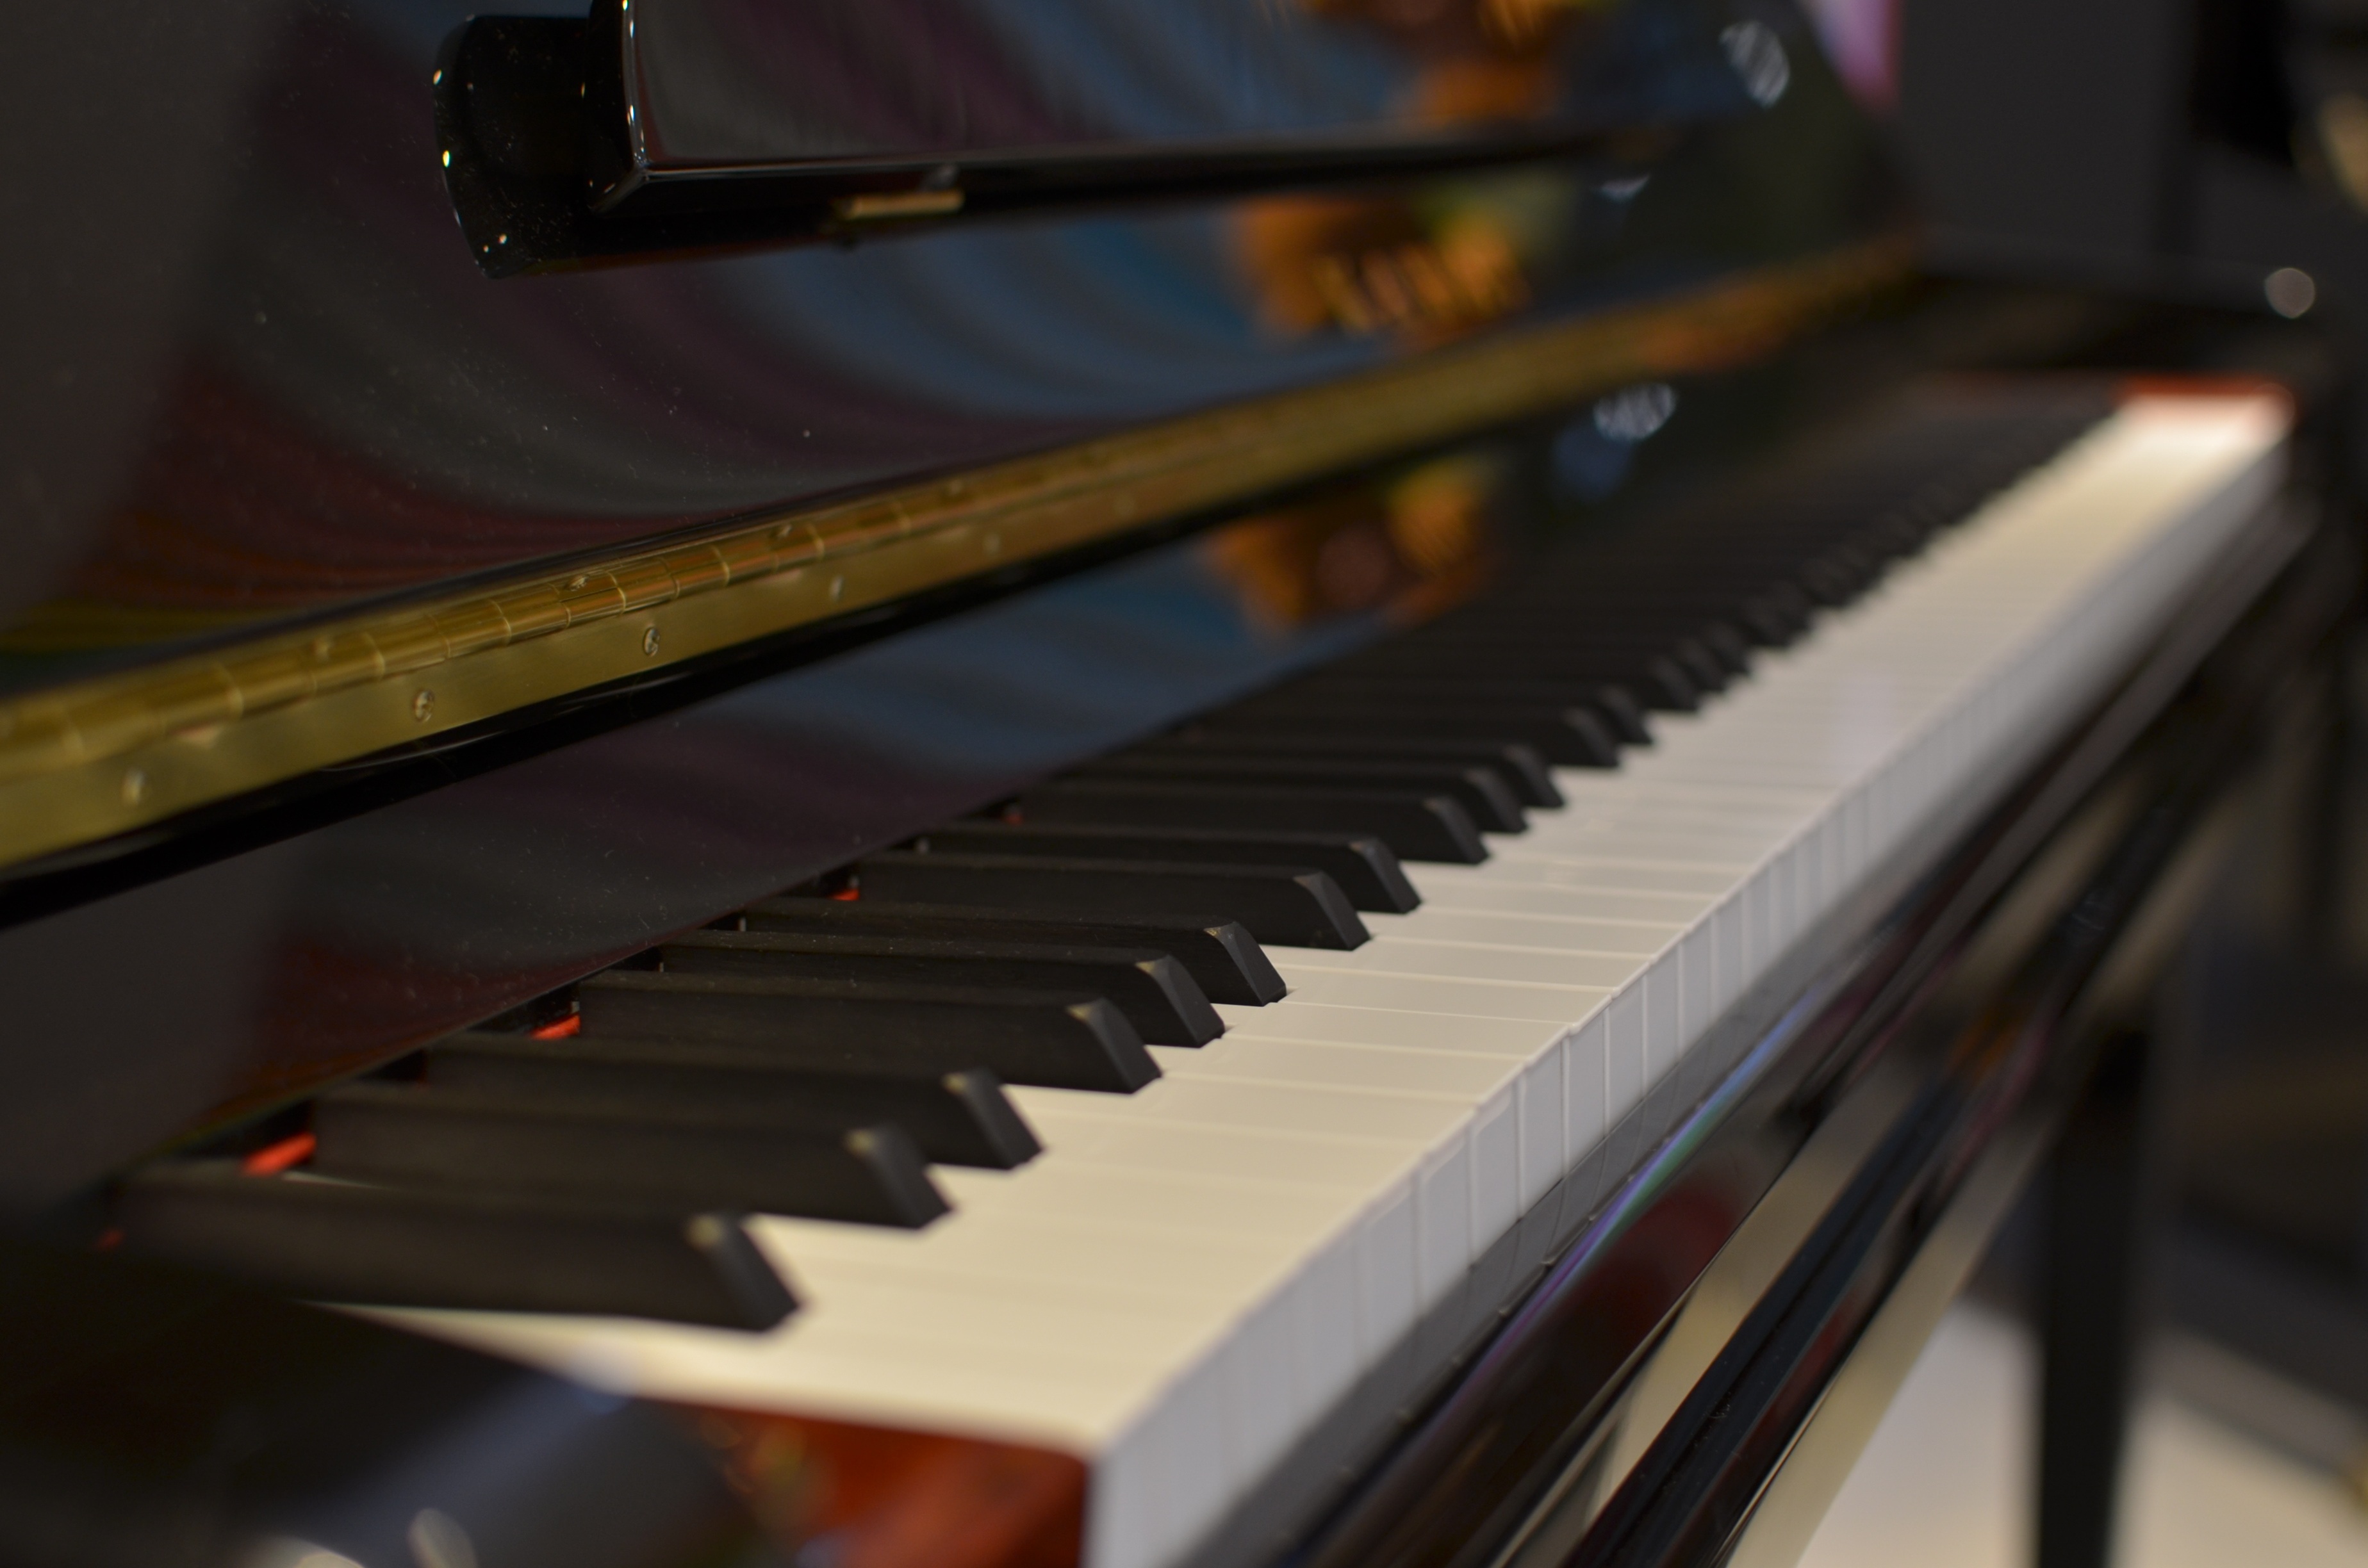
music, black and white, keyboard, technology, piano, musical instrument, musical instruments, string instrument, digital piano, electronic device, musical keyboard, computer component, electronic instrument, electric piano, player piano, fortepiano